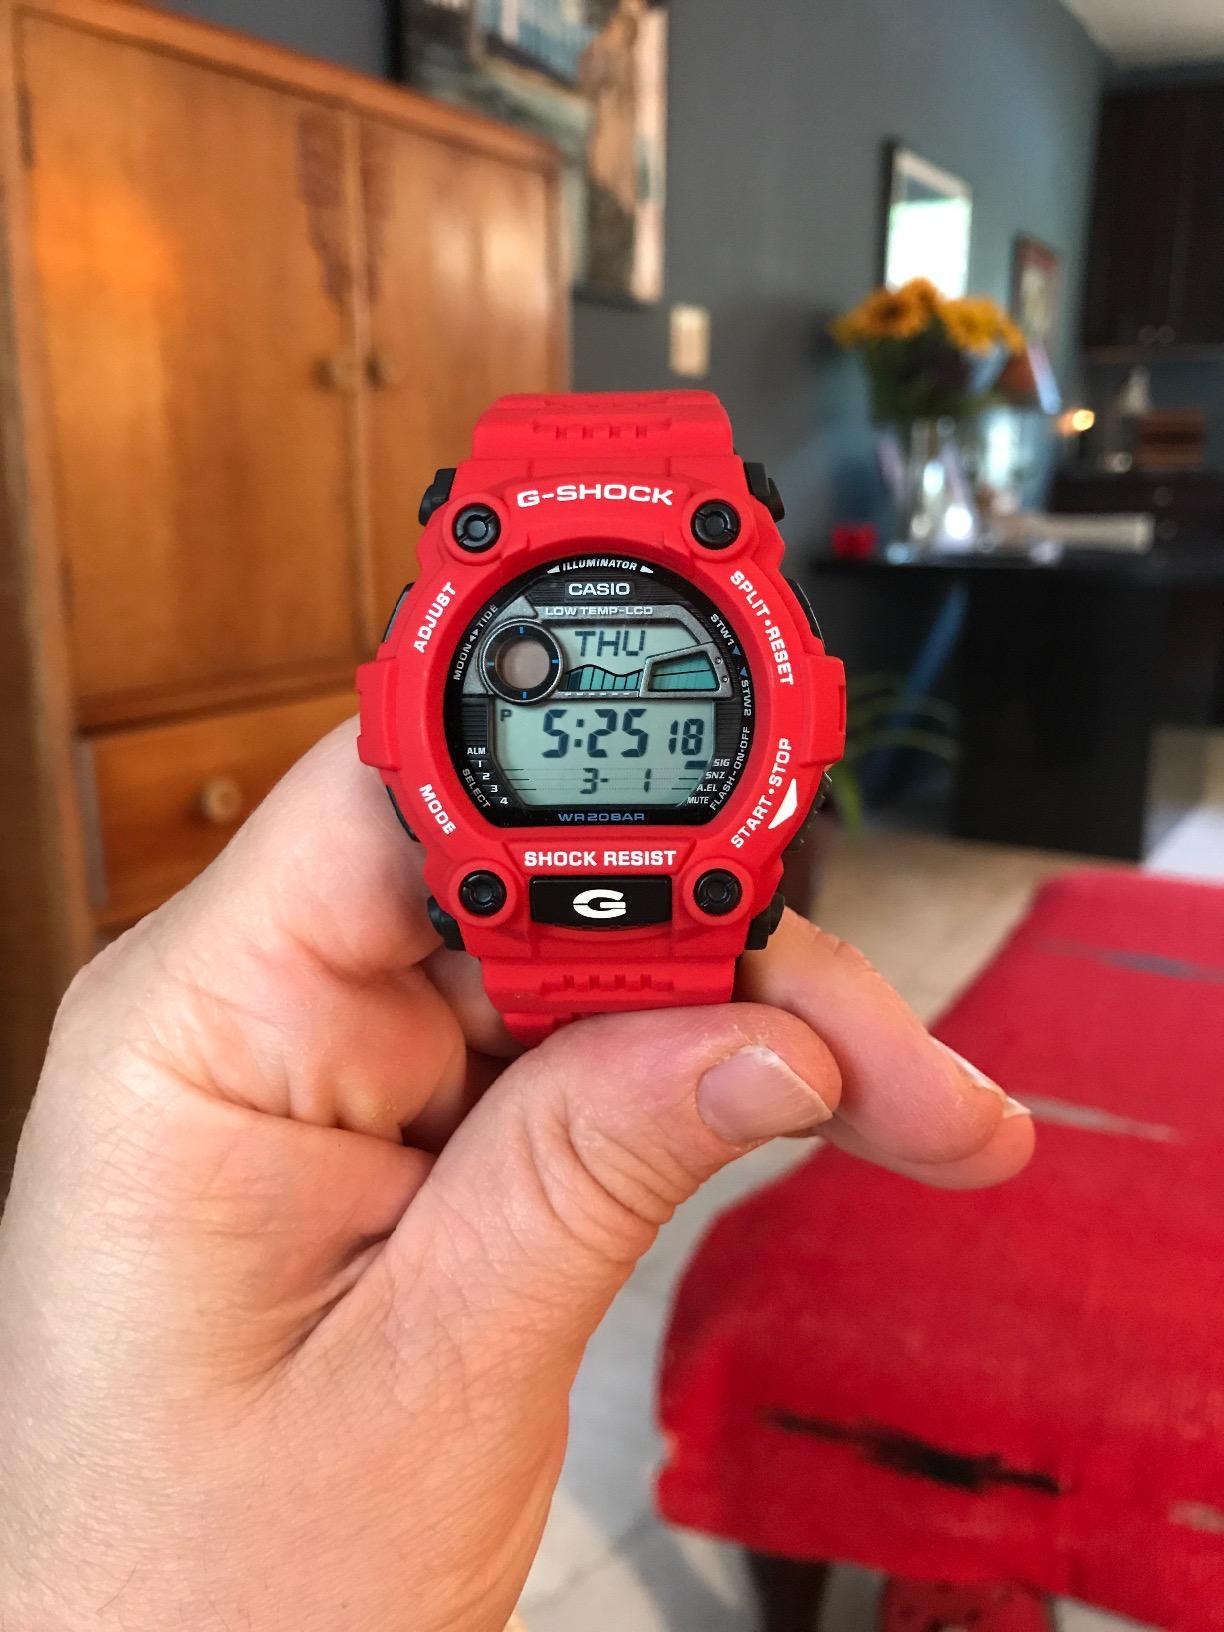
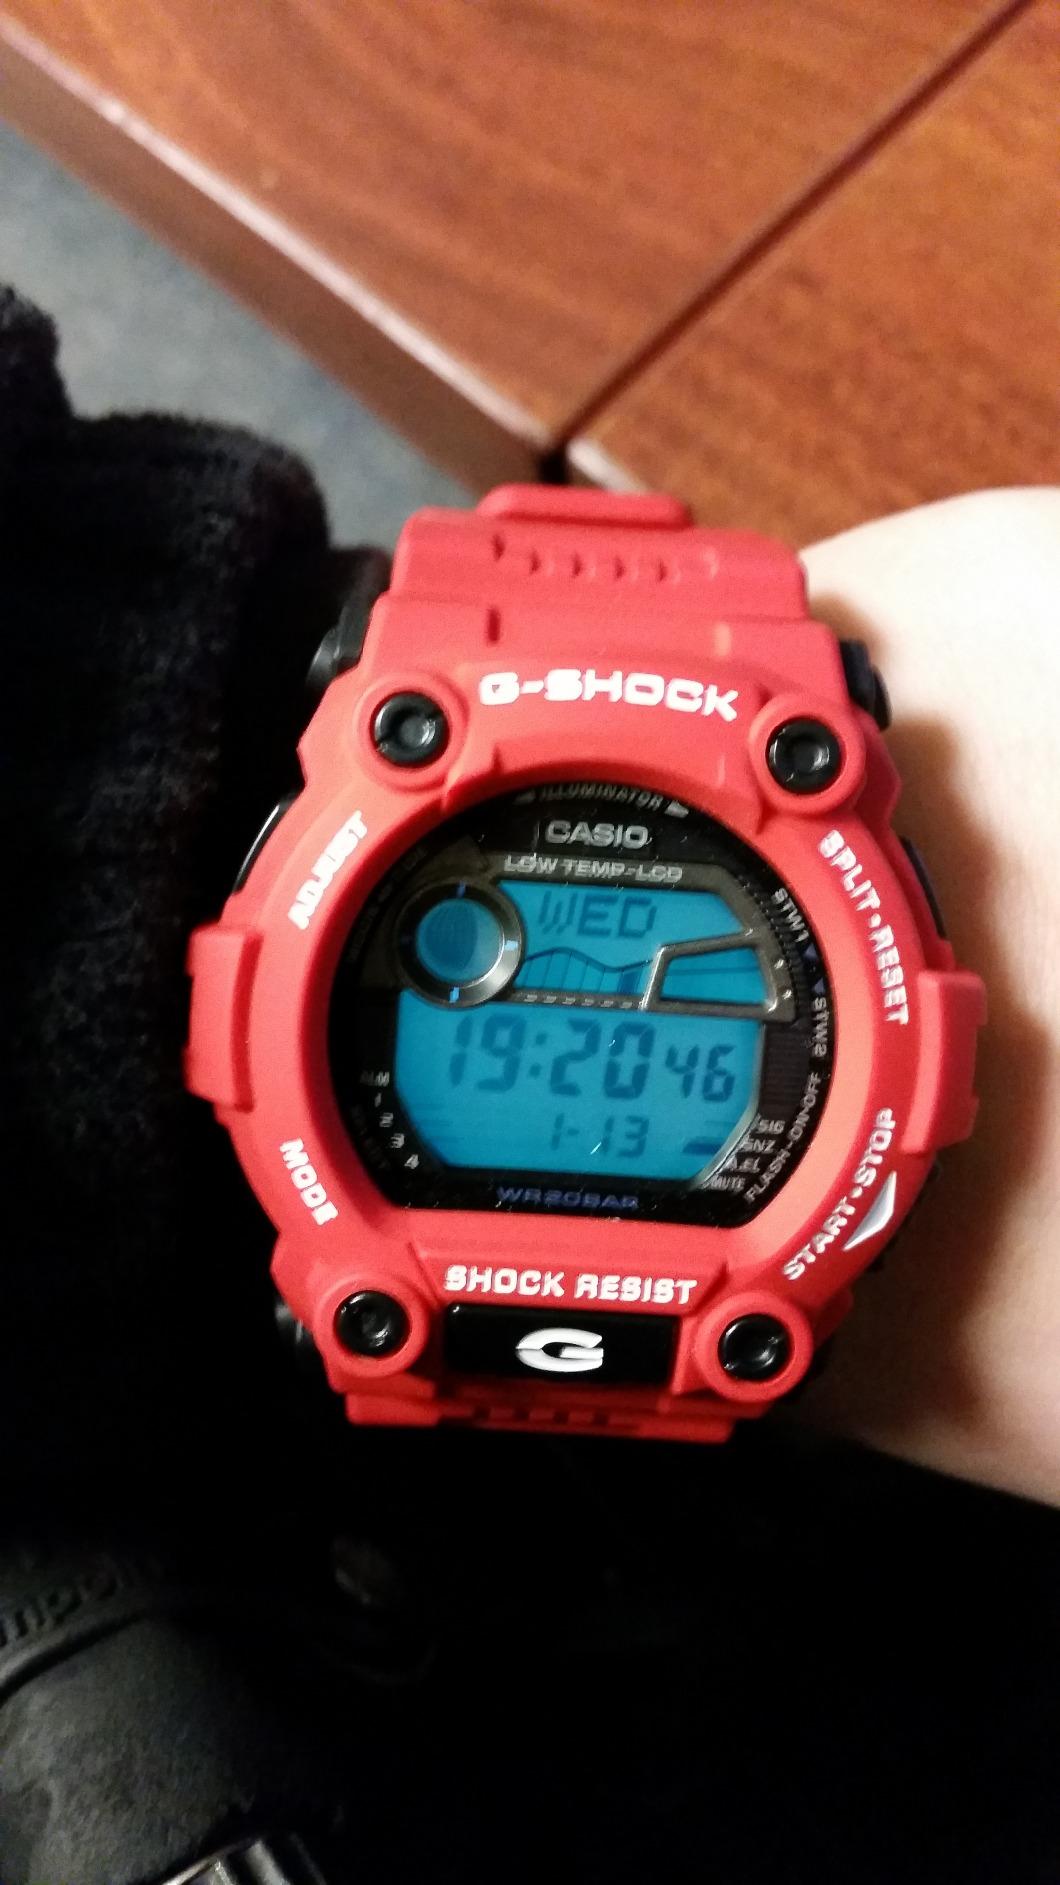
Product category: accessories_watch
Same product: yes